Atlas (graffiti artist)

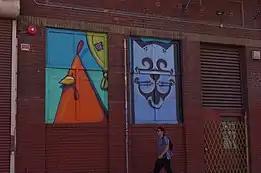

Rick Ordonez, also known as Atlas and known colloquially as the "kitty cat tagger," is an American graphic designer and graffiti artist from Alhambra, California.